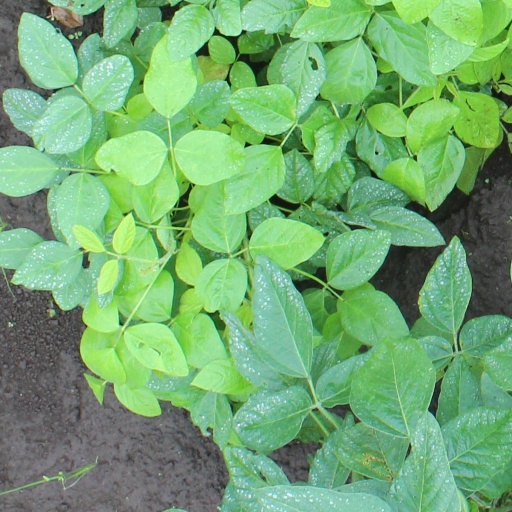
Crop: soybean